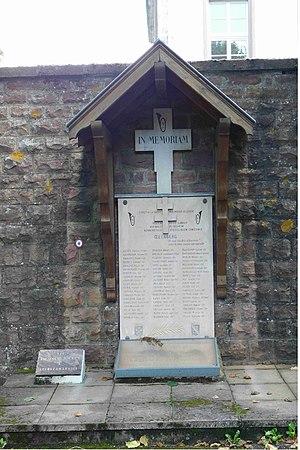
Monument 2e BCP
Le 2ᵉ bataillon de chasseurs à pied est un bataillon de l'armée de terre française, appartenant au corps des chasseurs à pied. Créé en 1840, il participe à différentes menées par la France depuis cette date, notamment les guerres coloniales en Algérie et en Asie et les deux guerres mondiales.